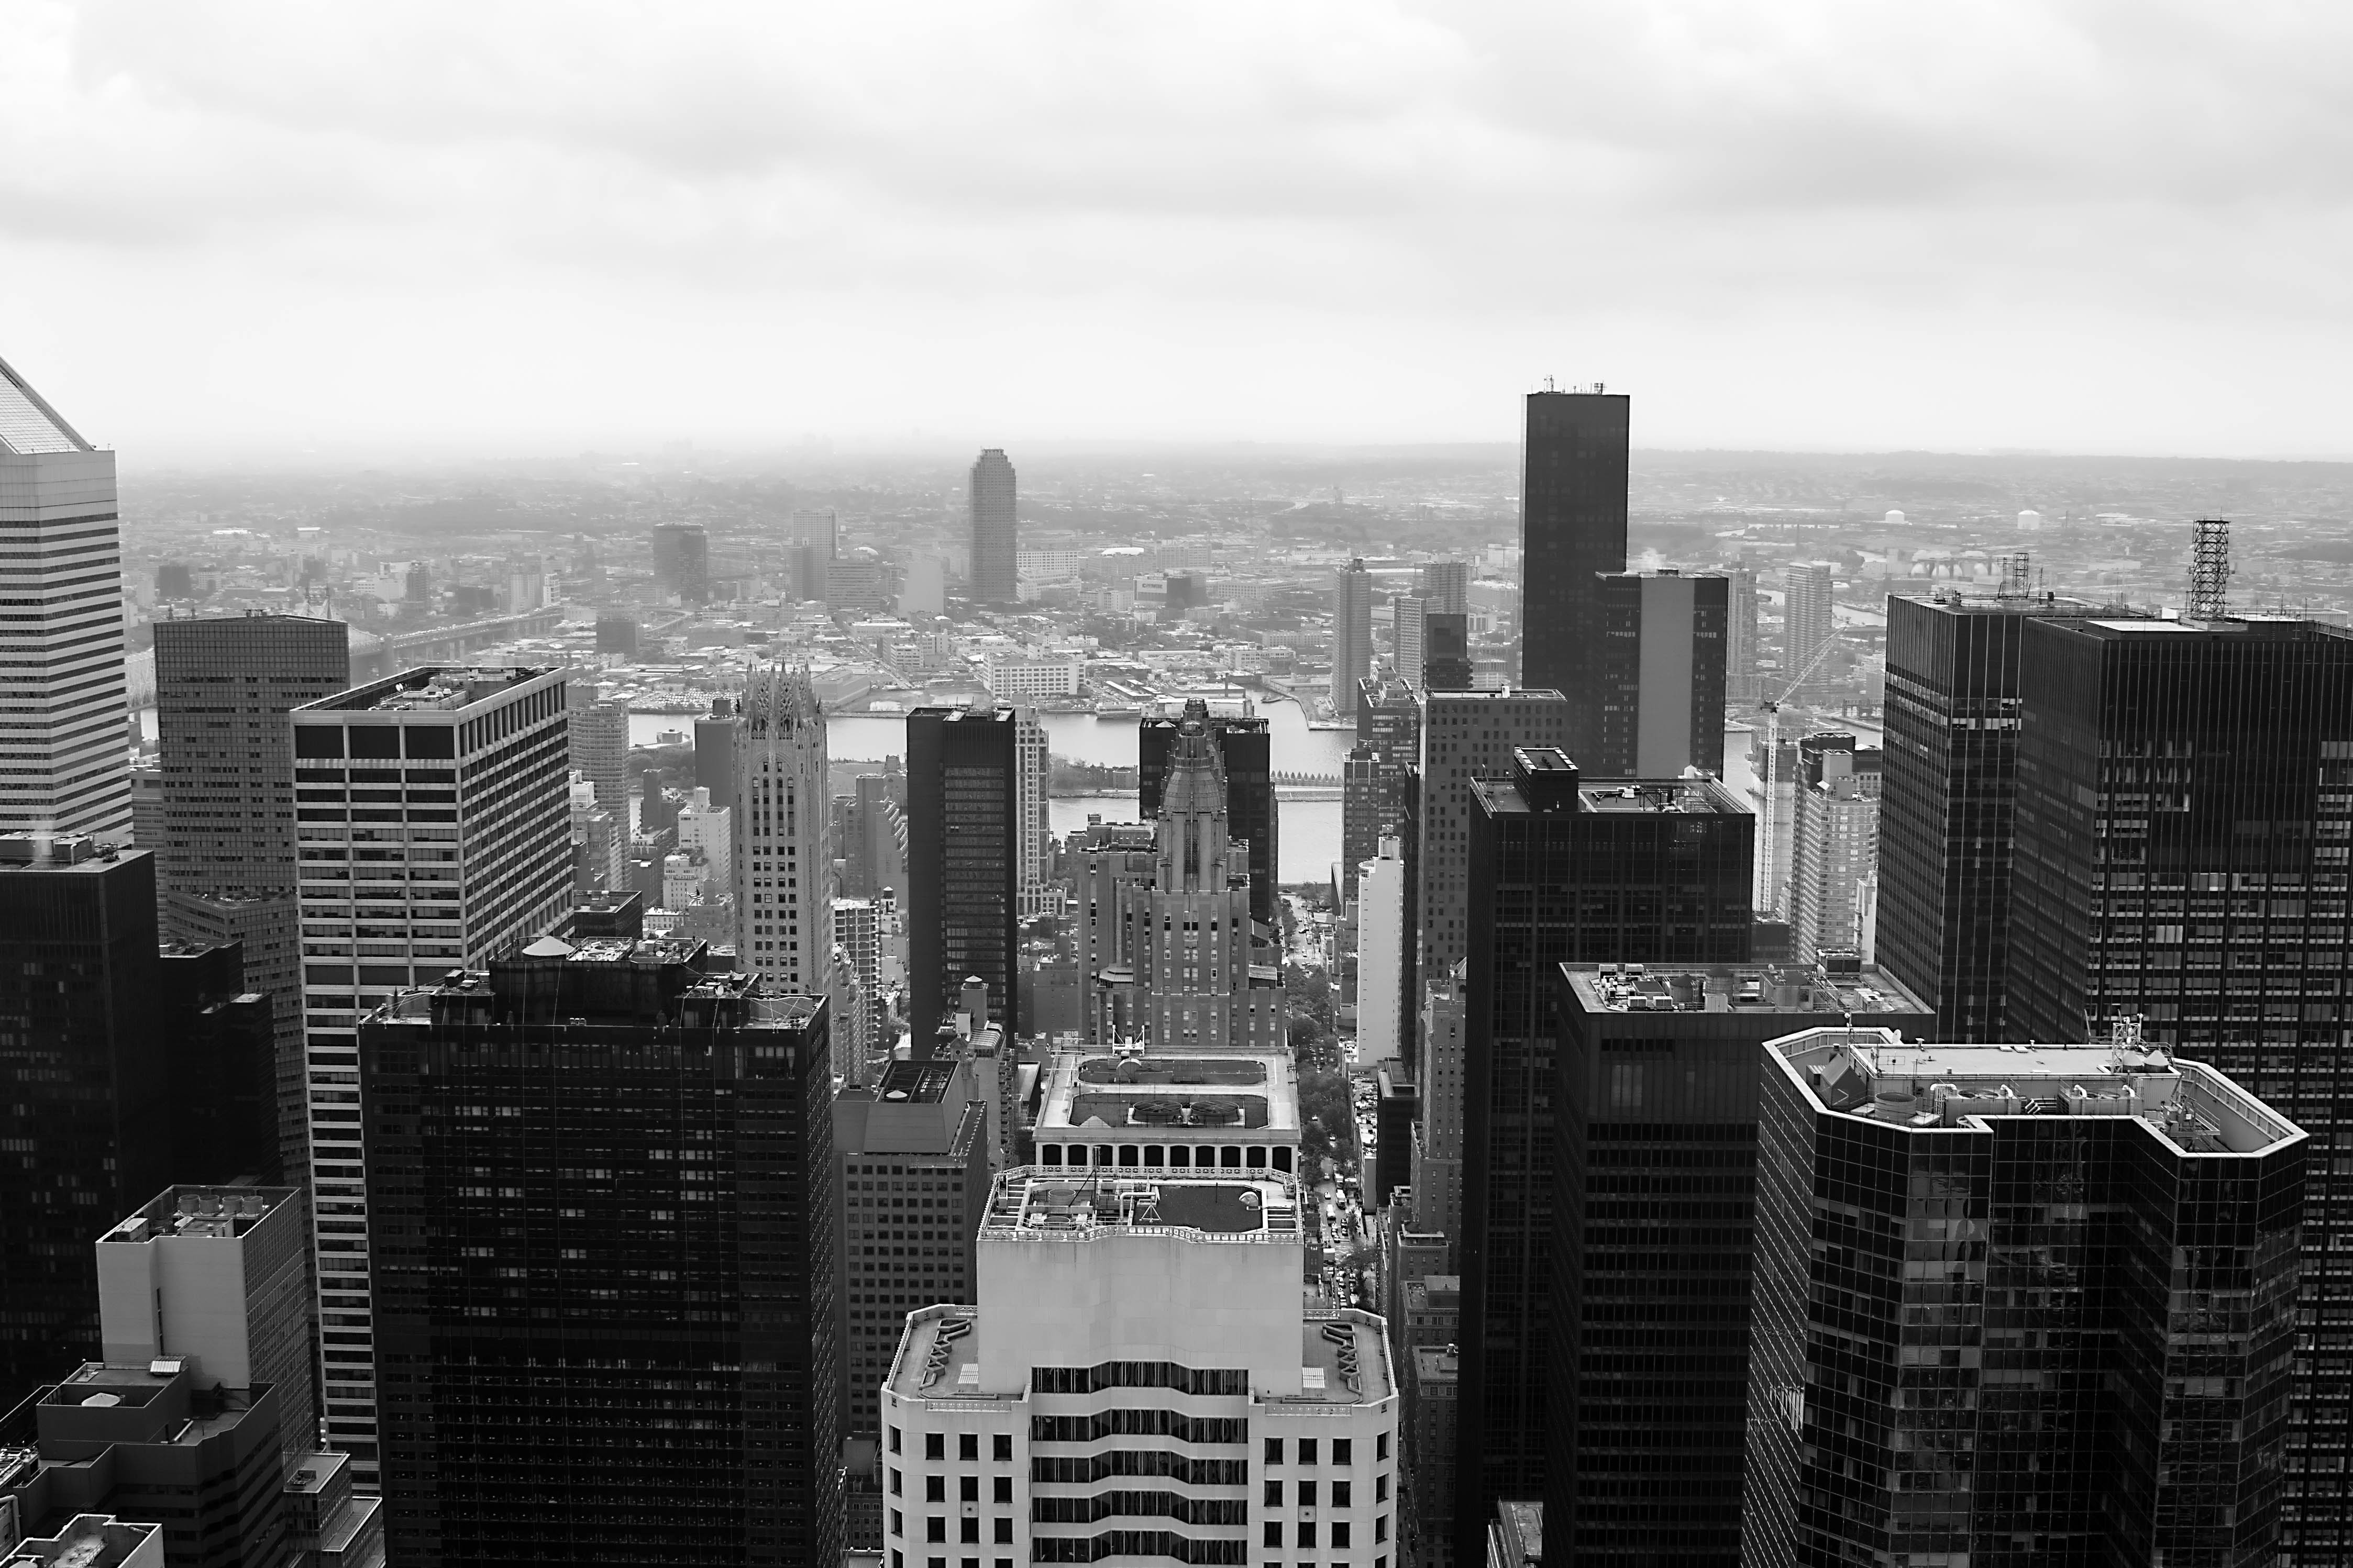
black and white, skyline, photography, city, skyscraper, manhattan, cityscape, downtown, black, monochrome, tower block, blackandwhite, newyork, ny, metropolis, urban area, monochrome photography, residential area, geographical feature, atmospheric phenomenon, human settlement, metropolitan area